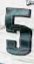
Number: 5